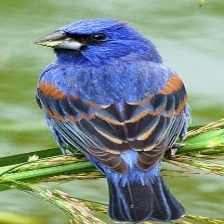
Species: BLUE GROSBEAK
Scientific name: PASSERINA CAERULEA